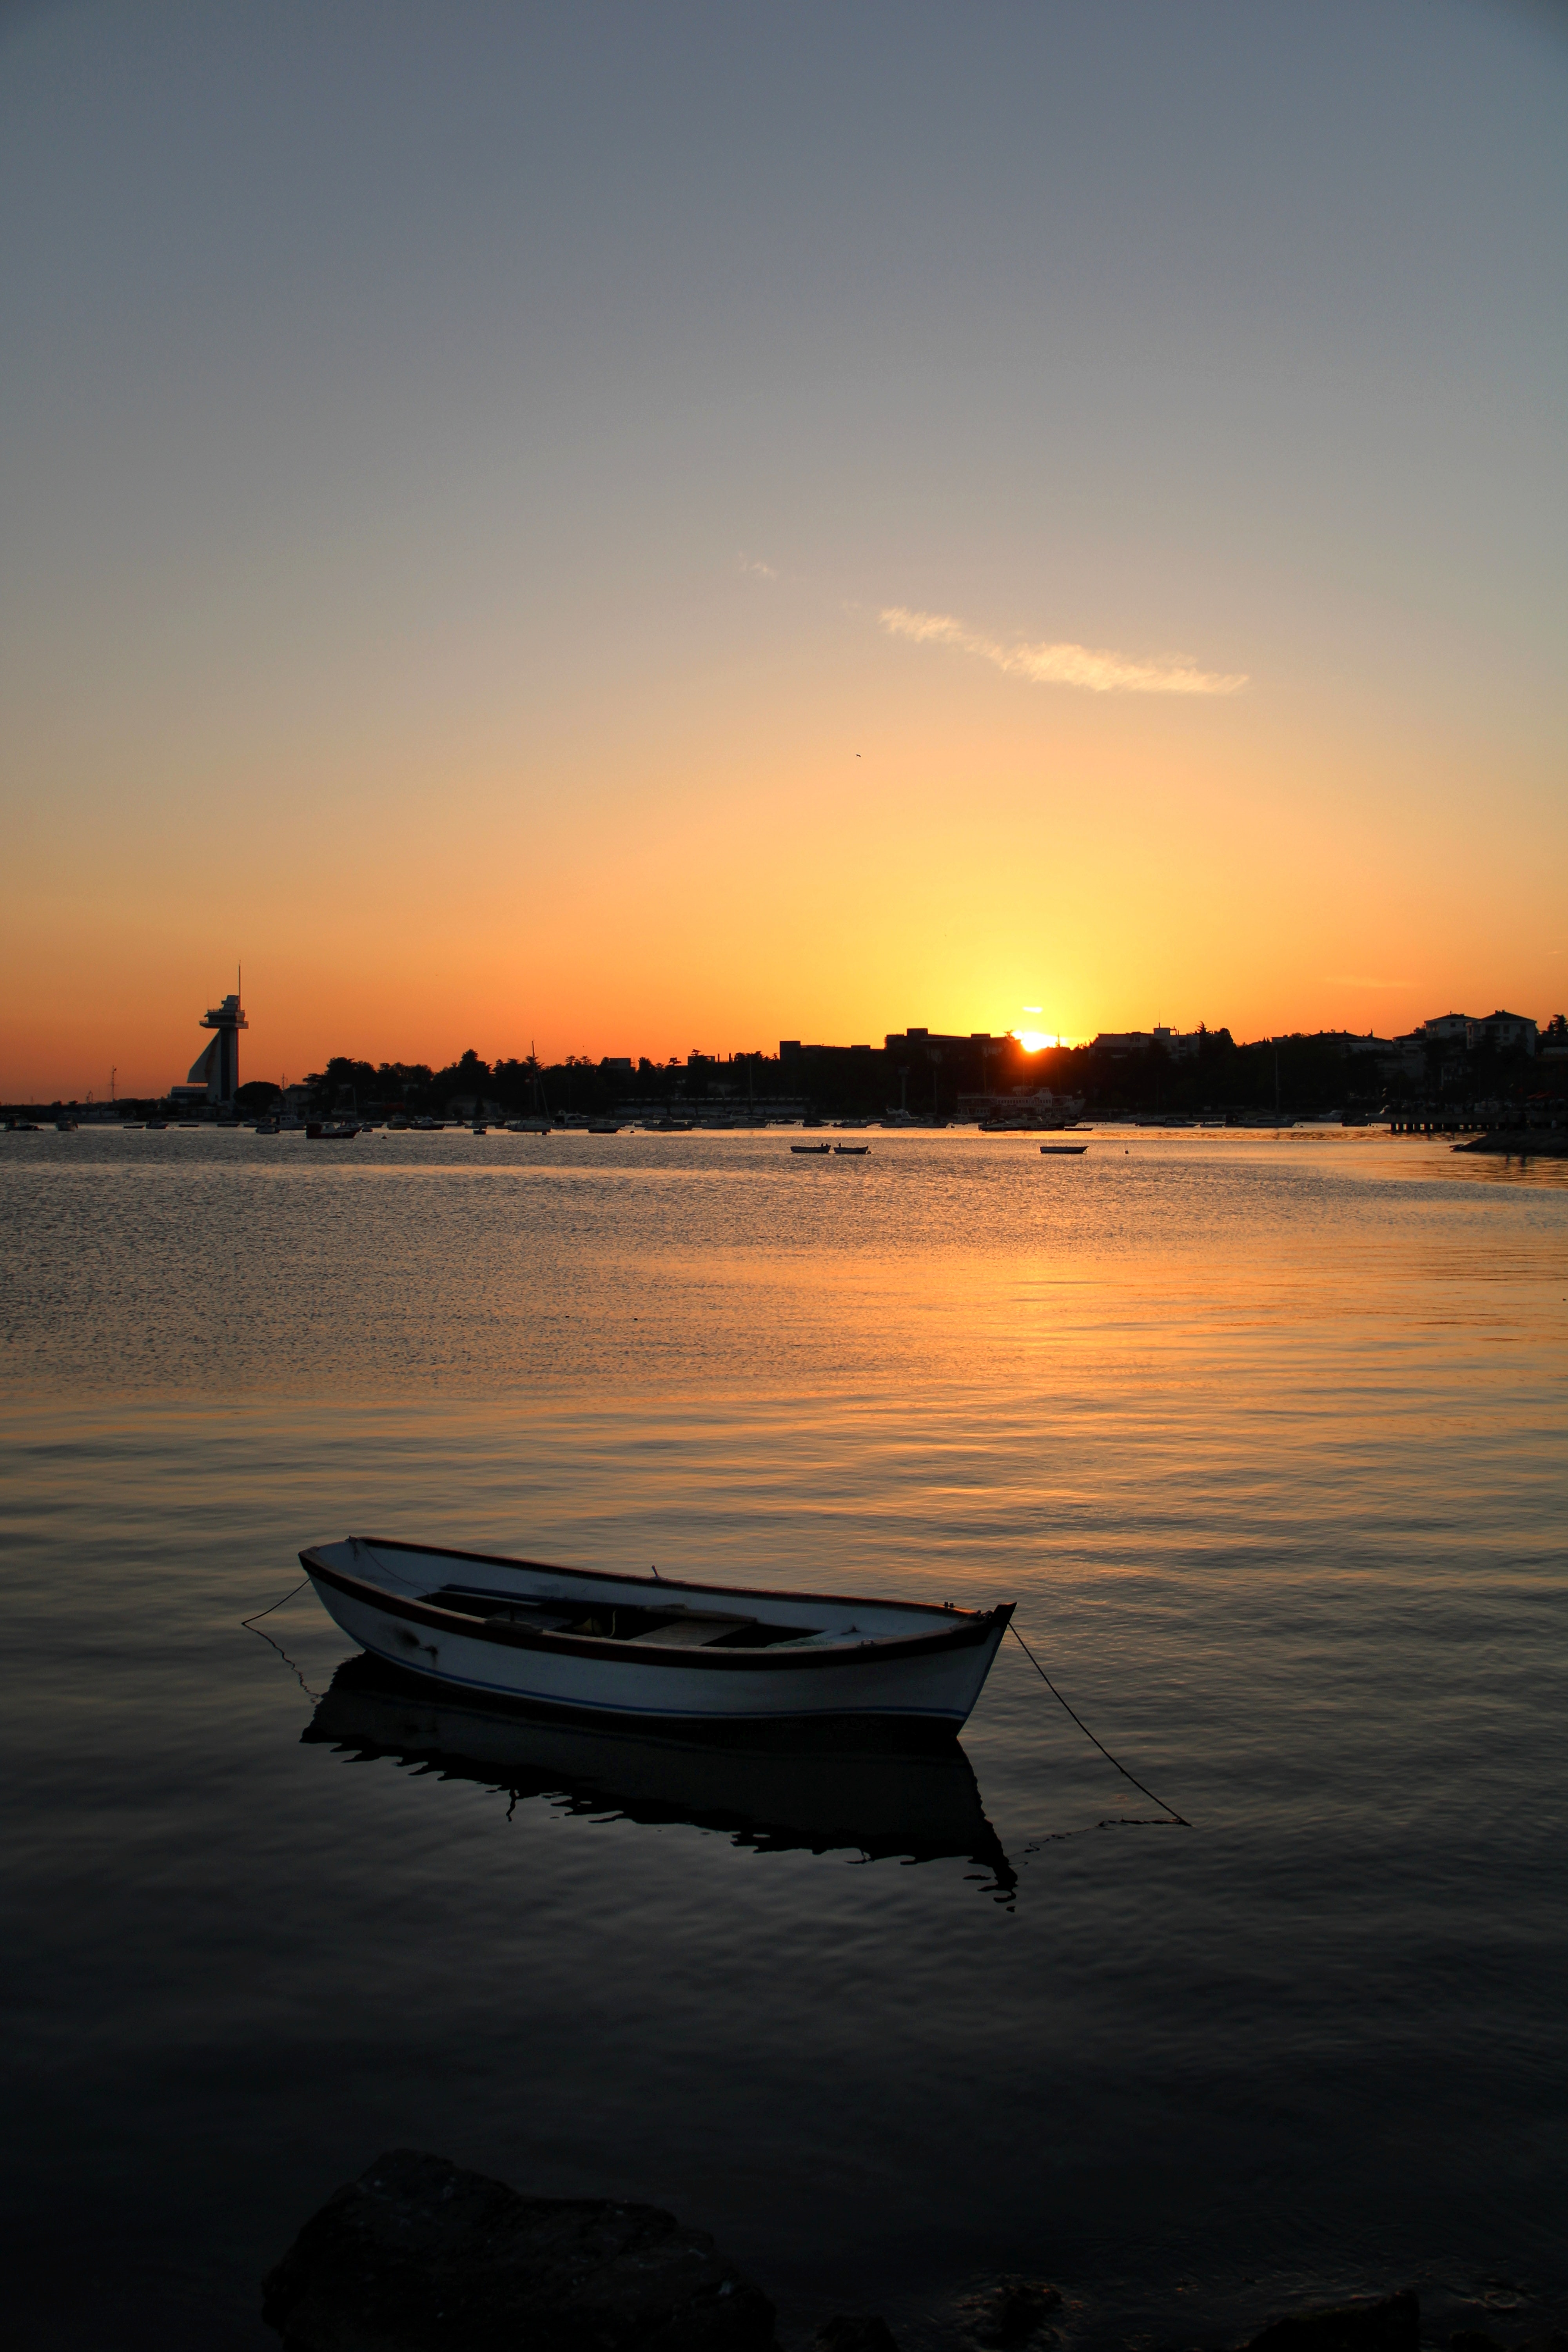
natural, water, sky, boat, water resources, atmosphere, cloud, watercraft, vehicle, afterglow, dusk, sunlight, lake, body of water, red sky at morning, sunset, atmospheric phenomenon, bank, sunrise, horizon, boats and boating equipment and supplies, landscape, waterway, calm, shore, astronomical object, coast, reflection, dawn, reservoir, evening, natural landscape, loch, lake district, ocean, sun, sound, wind wave, channel, ship, wave, bay, water transportation, inlet, winter, cumulus, sea, night, river, vacation